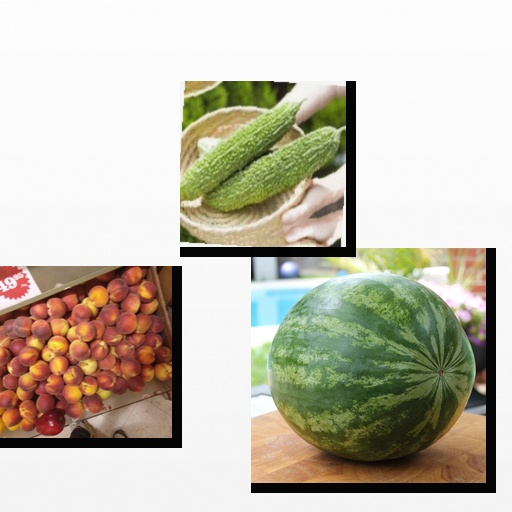
Food items: bitter_gourd, peach, watermelon